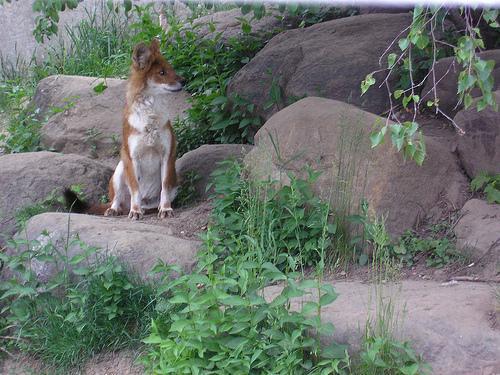
dhole